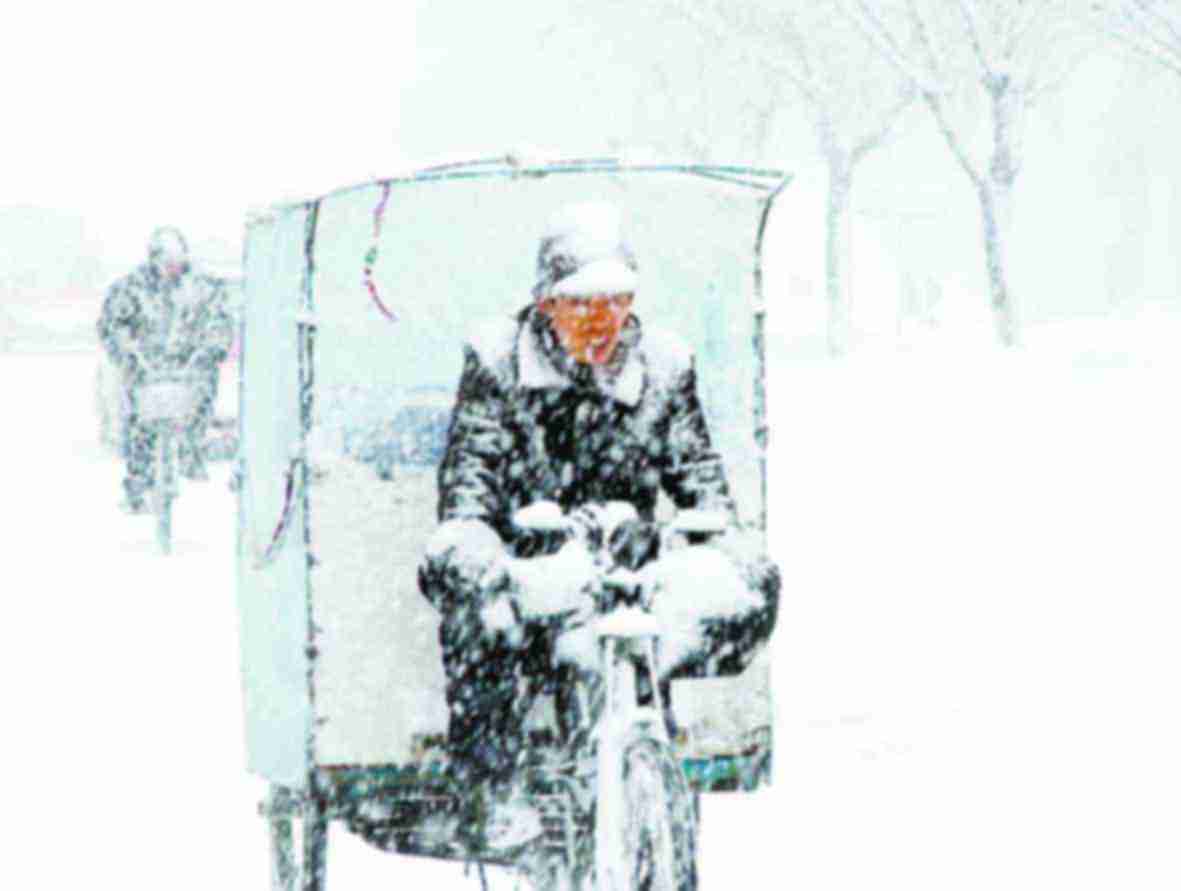
Weather: snow or frosty